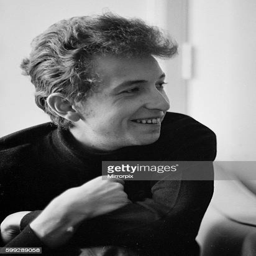
blues artist during an interview